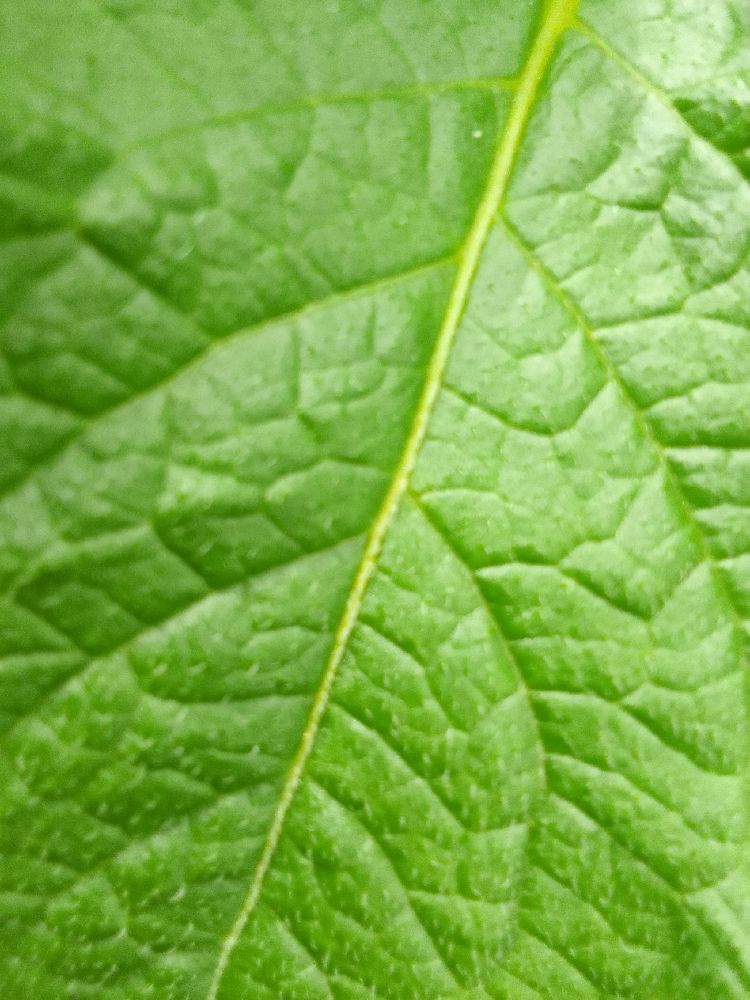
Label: Healthy